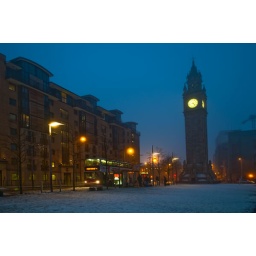
Commuters getting buses home in the snow - under the shadow of the Albert Clock.